Junnosuke Yoshiyuki

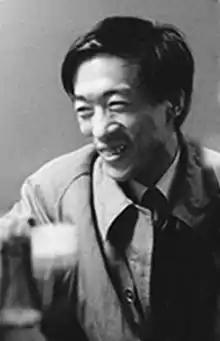
Junnosuke Yoshiyuki

Yoshiyuki was born in Okayama, the oldest child of author Eisuke Yoshiyuki, but his family moved to Tokyo when he was 3. He attended Shizuoka High School, where he grew interested in Thomas Mann's stories, and in 1945 entered the University of Tokyo. He left the university without a degree and began working full-time as an editor at a weekly scandal magazine, while spending much of his leisure time gambling, drinking, and frequenting prostitutes. Sexuality and prostitution would form a consistent theme in his writing.